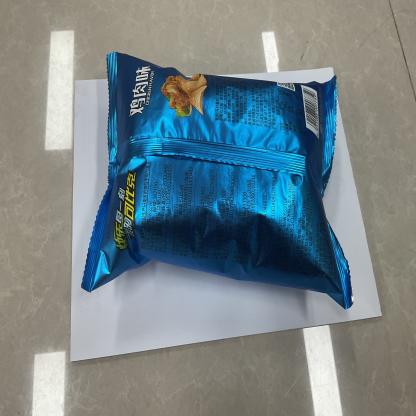
Label: plastics